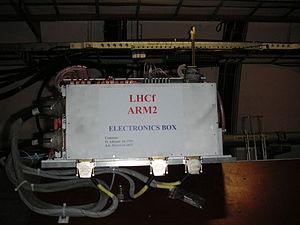
Le LHCf est une expérience particulière de physique des astroparticules sur le grand collisionneur de hadrons, et l'un des huit détecteurs de l'accélérateur du LHC au CERN. Les sept autres sont : ATLAS, ALICE, CMS, MoEDAL, TOTEM, LHCb et FASER.